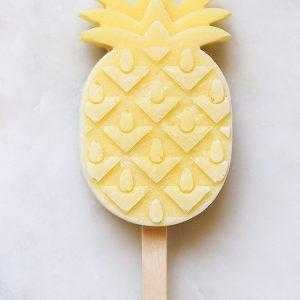
Label: Pineapple